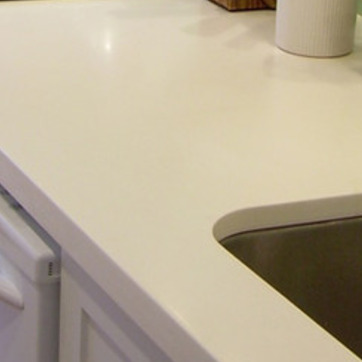
Material: polishedstone